Freedom from Fear: The American People in Depression and War, 1929–1945

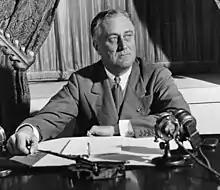
"Freedom from Fear" emphasizes Roosevelt's leadership.

Roosevelt himself predominates as the lead figure and protagonist of "Freedom from Fear". In the book, Roosevelt appears as an active president meaningfully responsible for pulling the United States out of the Depression. Kennedy depicts Roosevelt as having laid the foundations of modern liberalism in the United States and having been "a truly brilliant politician with the skills to inspire, manipulate, and bend people", "Booklist" summarizes. "Freedom from Fear" is more ambiguous in its depiction of Roosevelt's establishment of the New Deal. Kennedy claims the concept of the New Deal was unclear to voters in 1932 and that Roosevelt's approach as president was initially improvisational, producing a "ramshackle, hastily assembled" array of programs, in Kennedy's words, that did not stabilize until 1935.